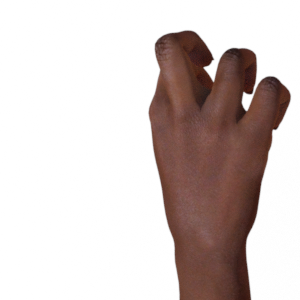
Label: rock